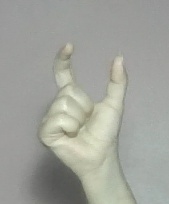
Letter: nun